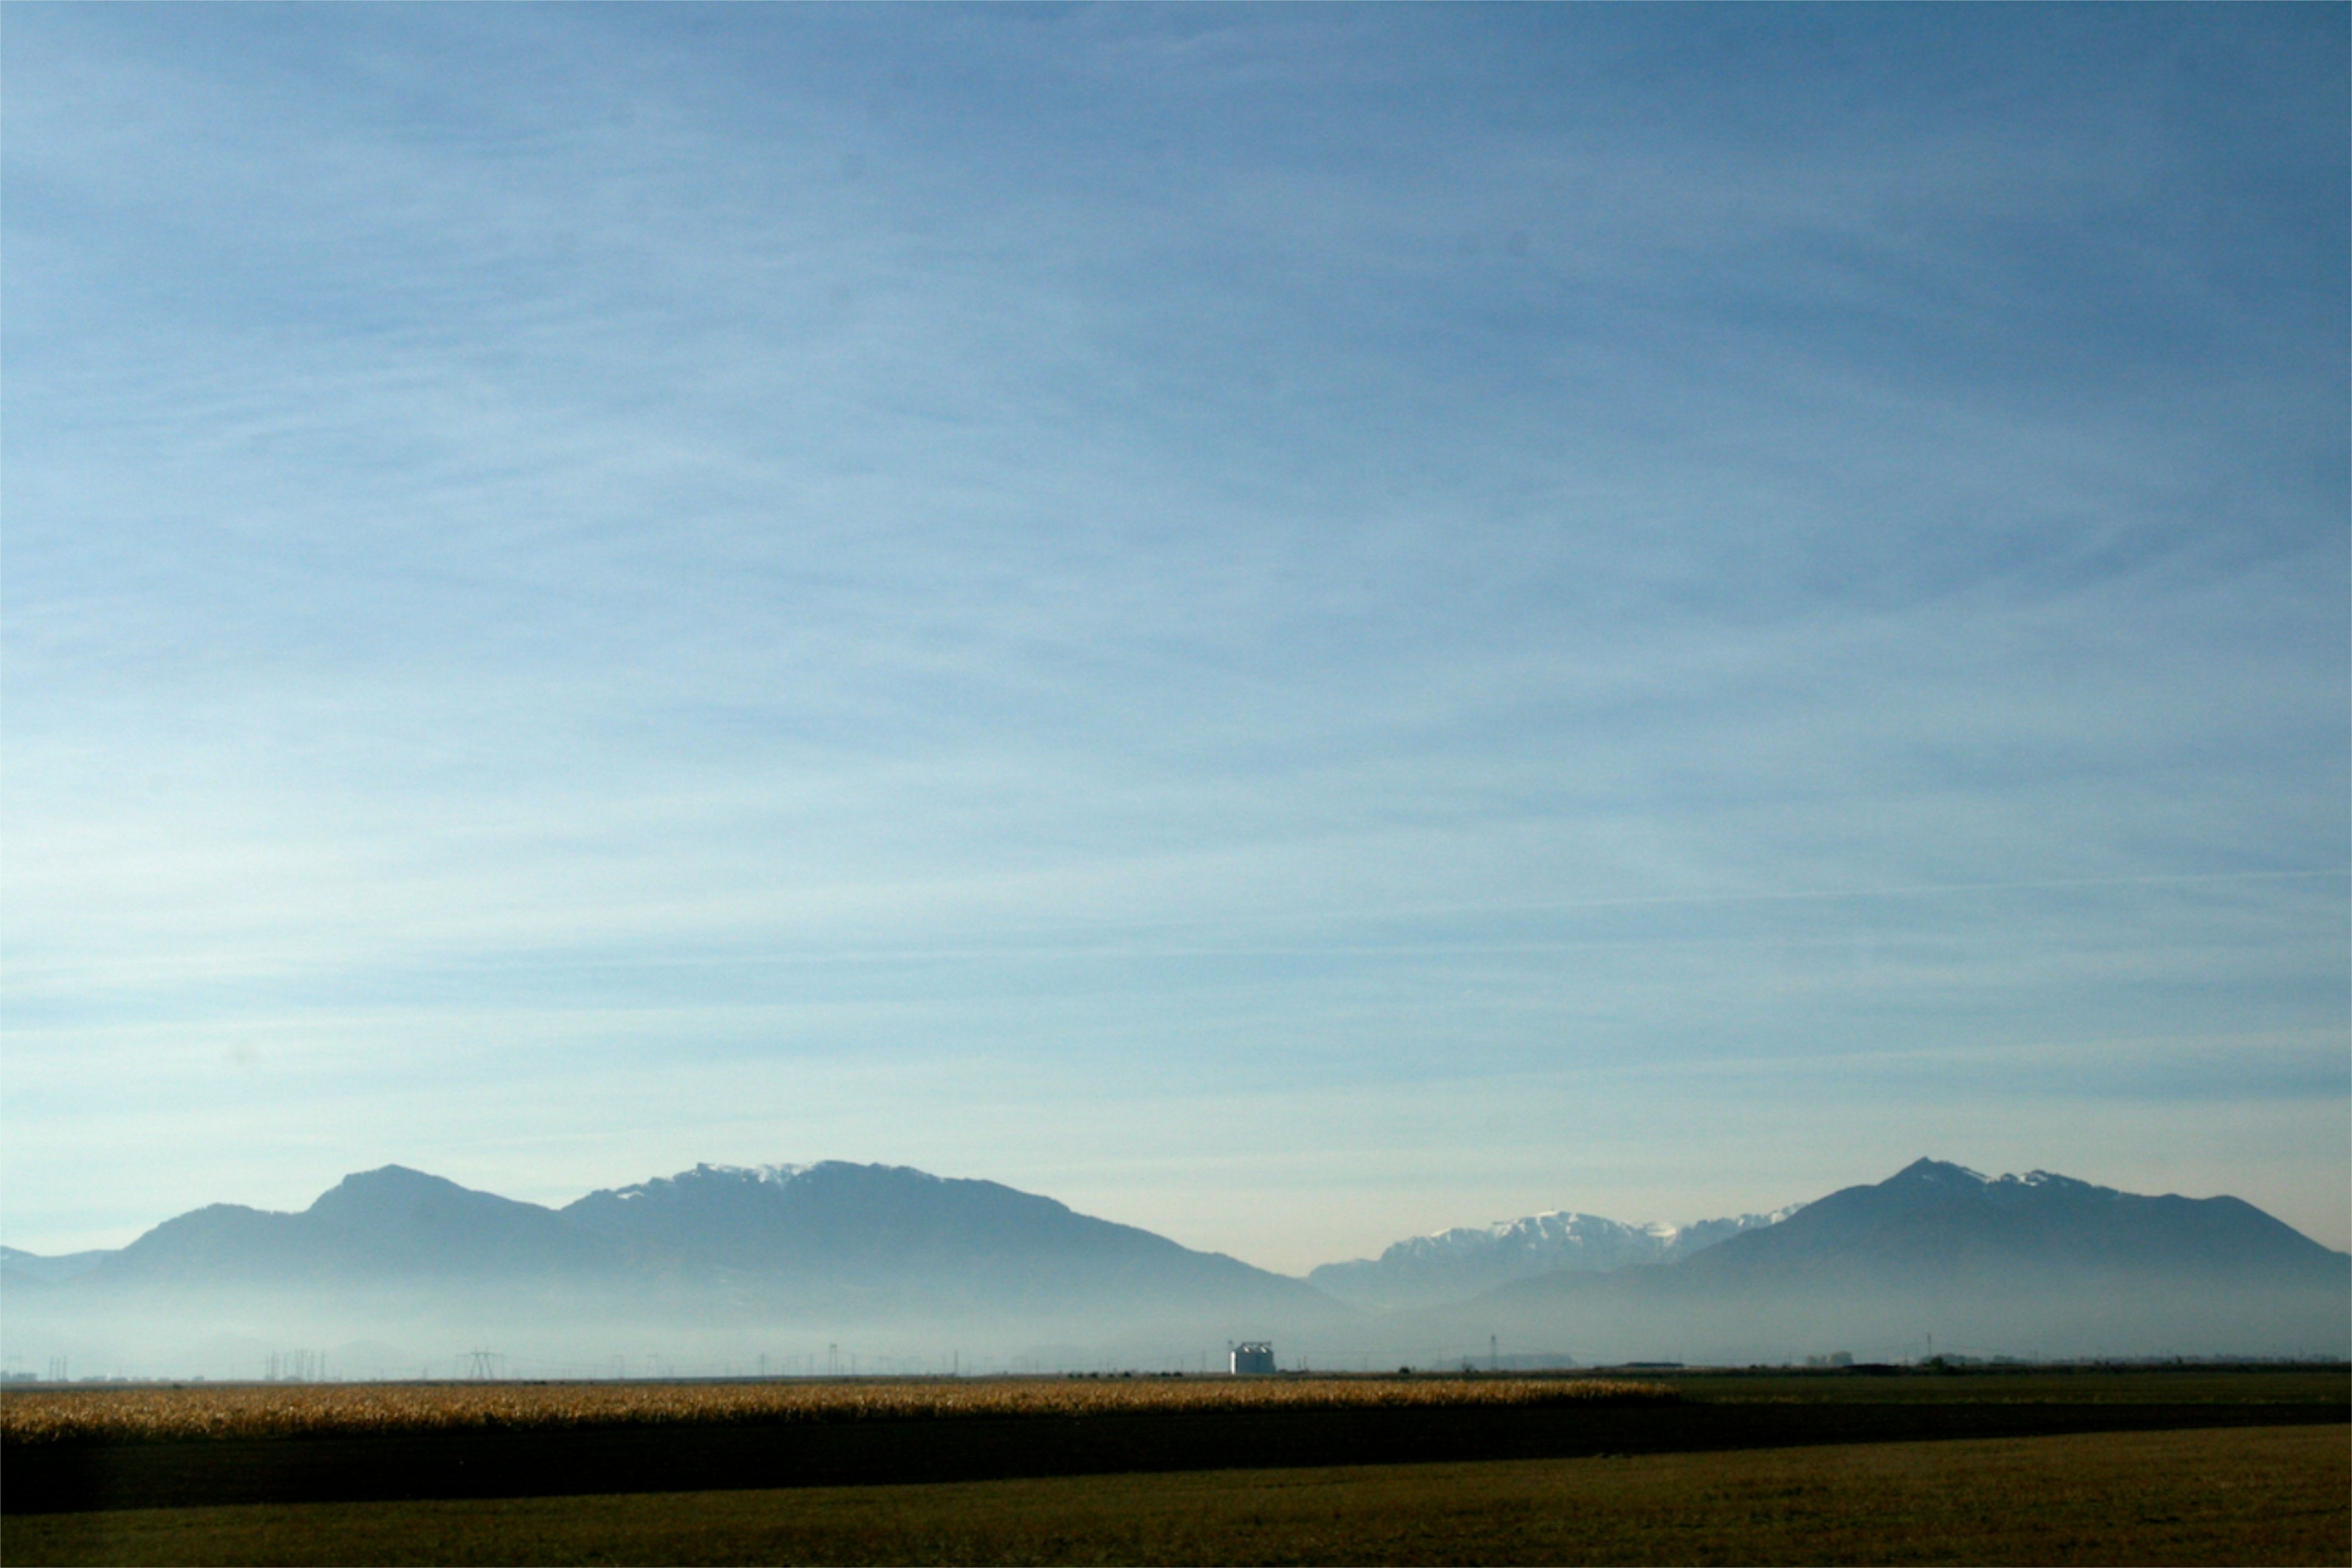
landscape, nature, horizon, mountain, cloud, sky, field, prairie, morning, hill, adventure, dawn, dusk, scenic, blue, plain, clouds, mountains, grassland, plateau, ecosystem, steppe, rural area, landform, natural environment, geographical feature, atmospheric phenomenon, mountainous landforms